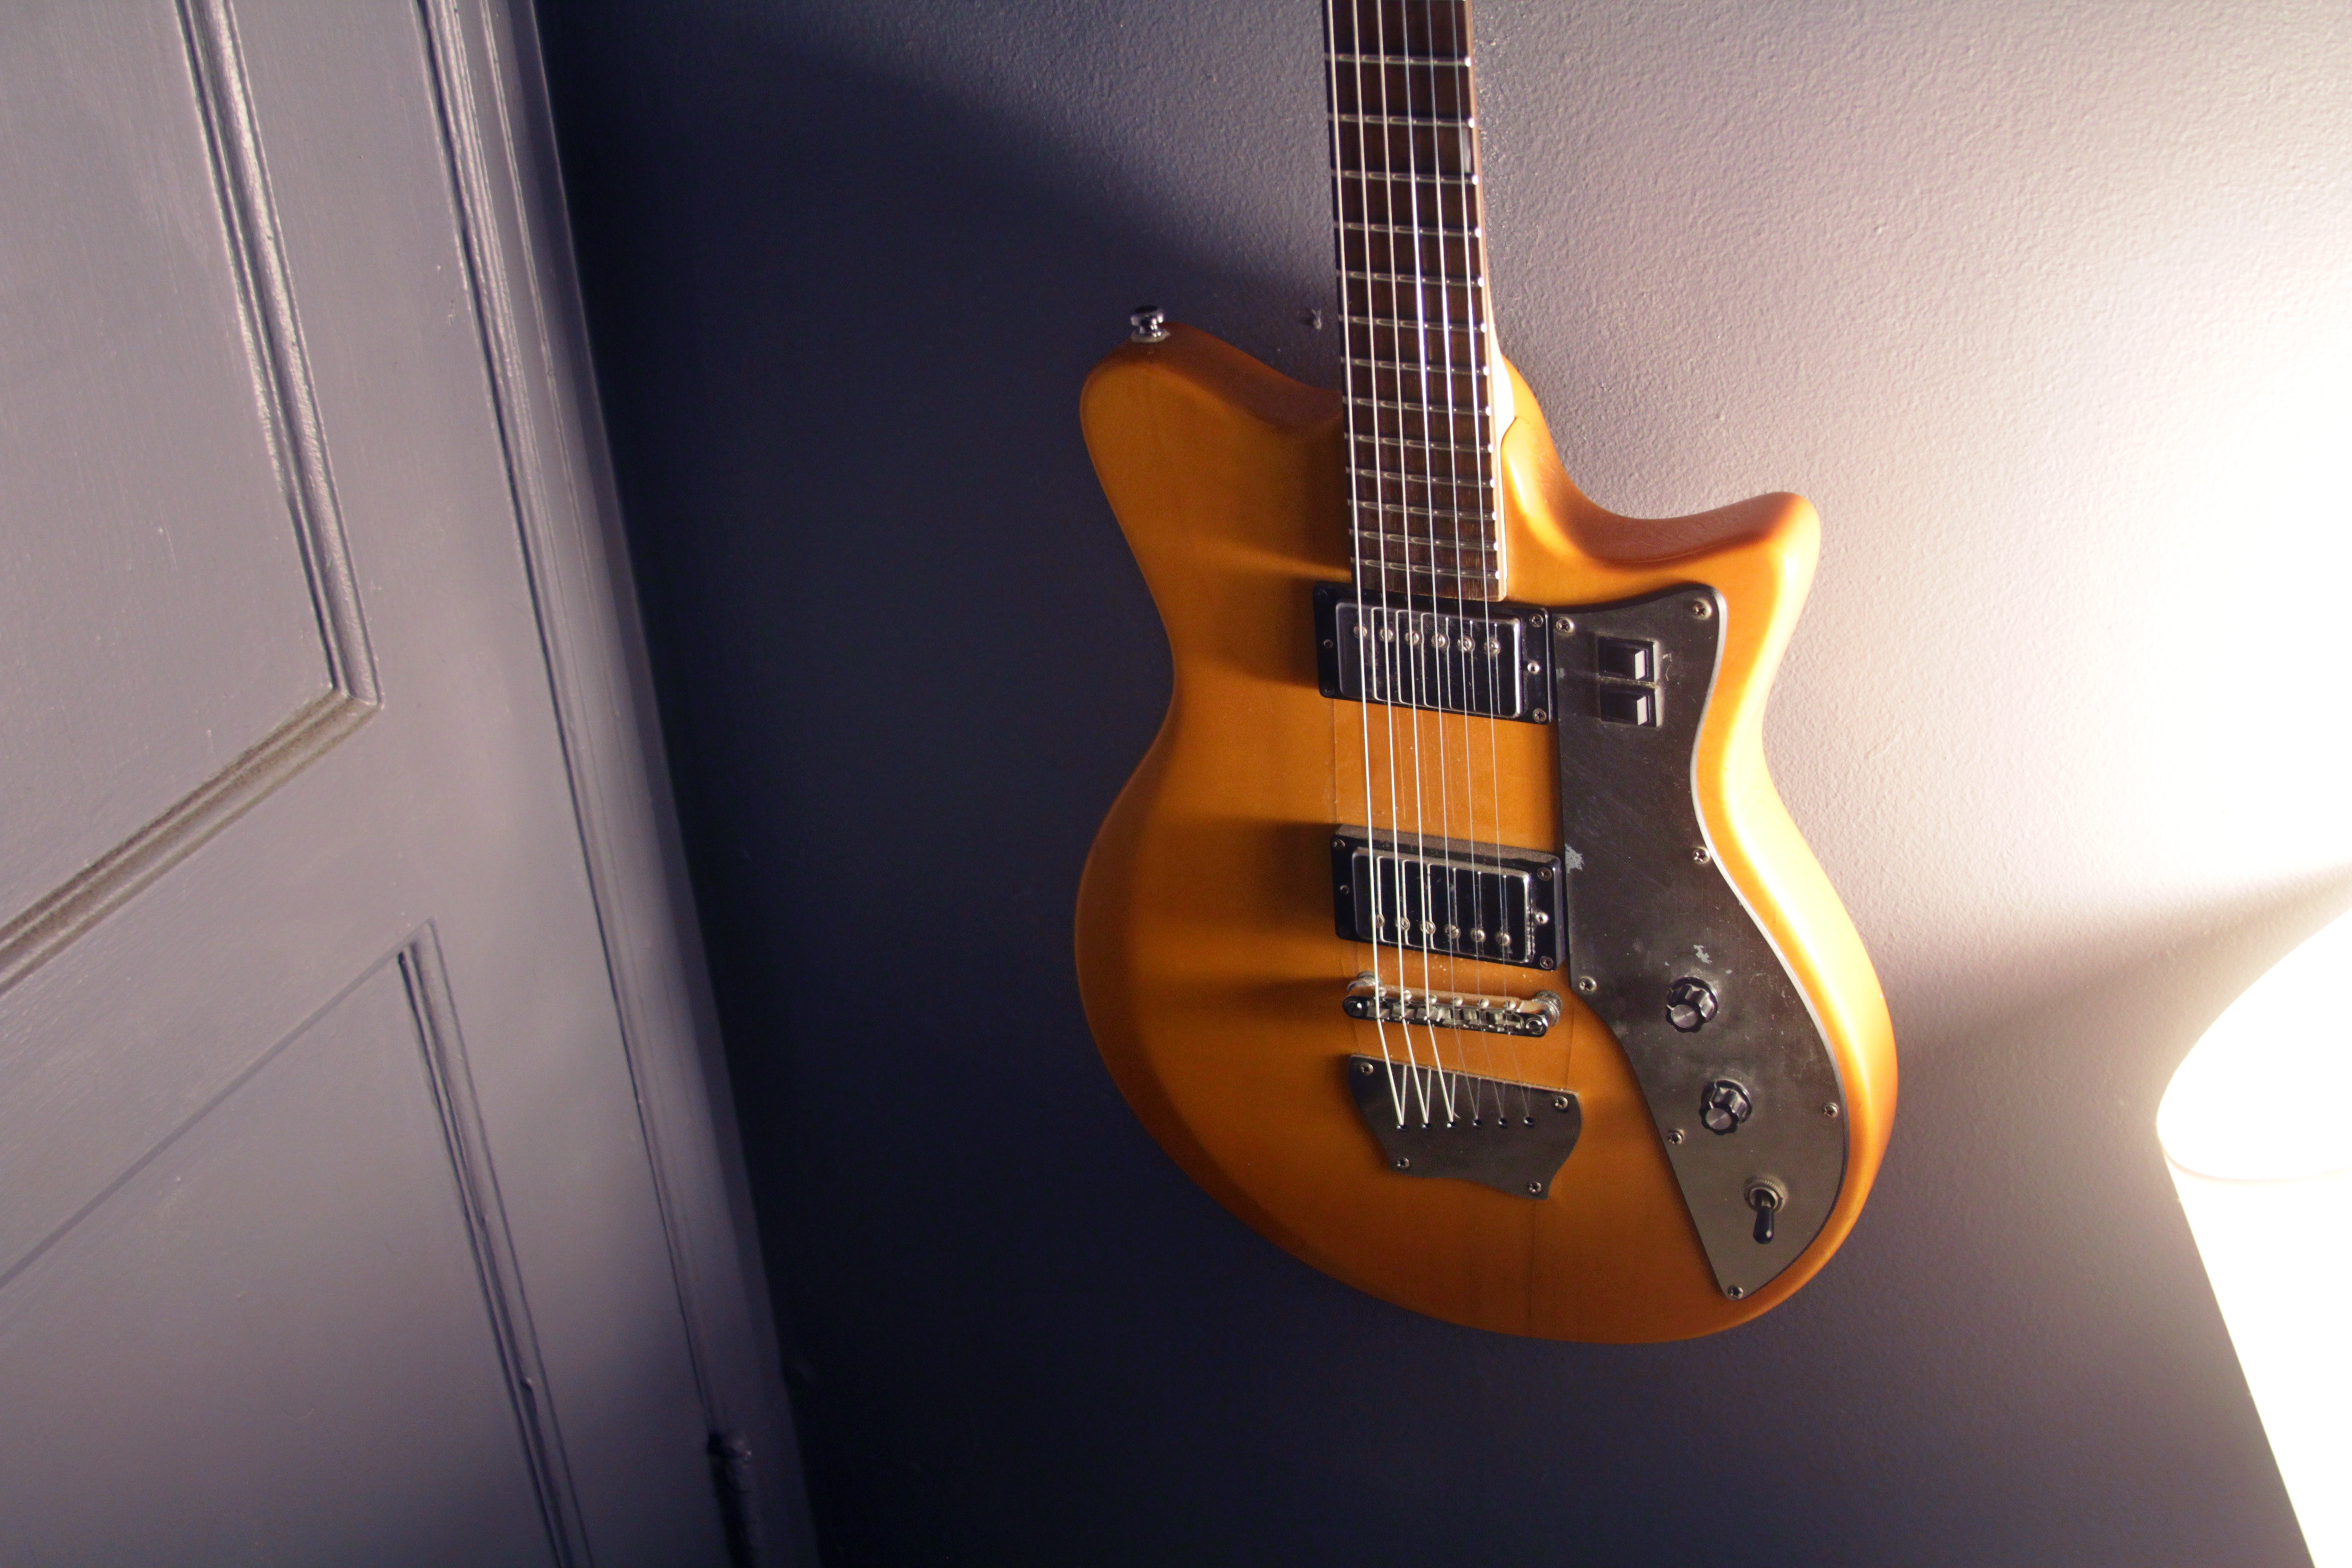
guitar, string instrument, musical instrument, plucked string instruments, electric guitar, bass guitar, string instrument accessory, acoustic guitar, acoustic electric guitar, electronic musical instrument, electronic instrument, guitar accessory, wood, musical instrument accessory, music, varnish, slide guitar, still life photography